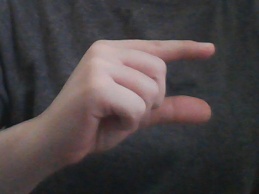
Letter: dal